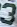
Number: 3